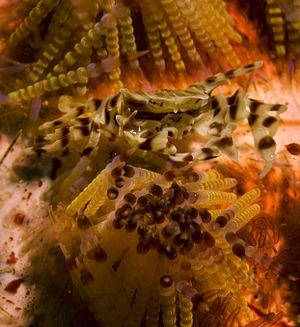
Le Crabe-zèbre est une espèce de crabe de la famille des Pilumnidae. C'est un petit crabe symbiotique de certains oursins venimeux.
« Red sea urchin 'almost immortal' », BBC News, ‎ 24 novembre 2003
L’oursin de feu est une espèce d'oursin régulier tropical de la famille des Echinothuriidae, caractérisé par ses couleurs particulièrement vives, ses épines modifiées et sa venimosité.
Les Pilumnidae sont une famille de crabes.
Asthenosoma est un genre d’oursins réguliers tropicaux de la famille des Echinothuriidae, caractérisés par leurs couleurs particulièrement vives, leurs piquants modifiés et leur venimosité.